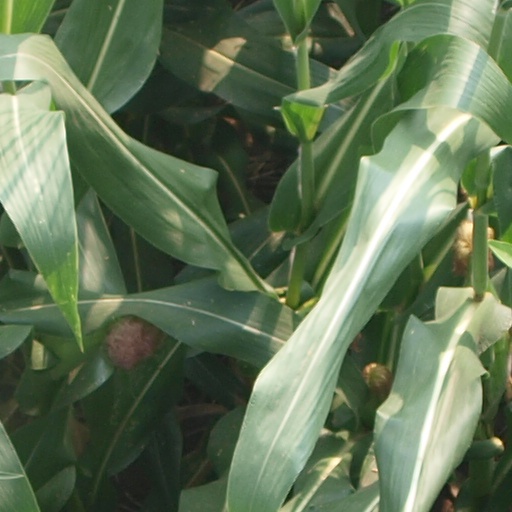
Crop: maize; corn